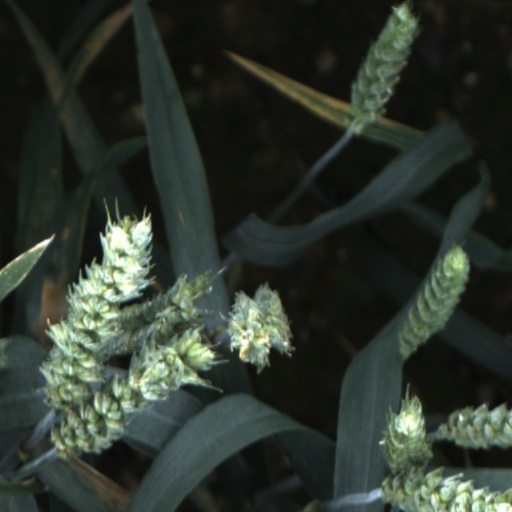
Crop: wheat